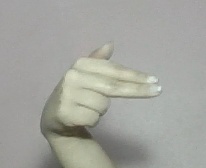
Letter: ghain